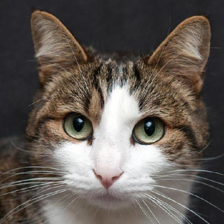
Label: animals